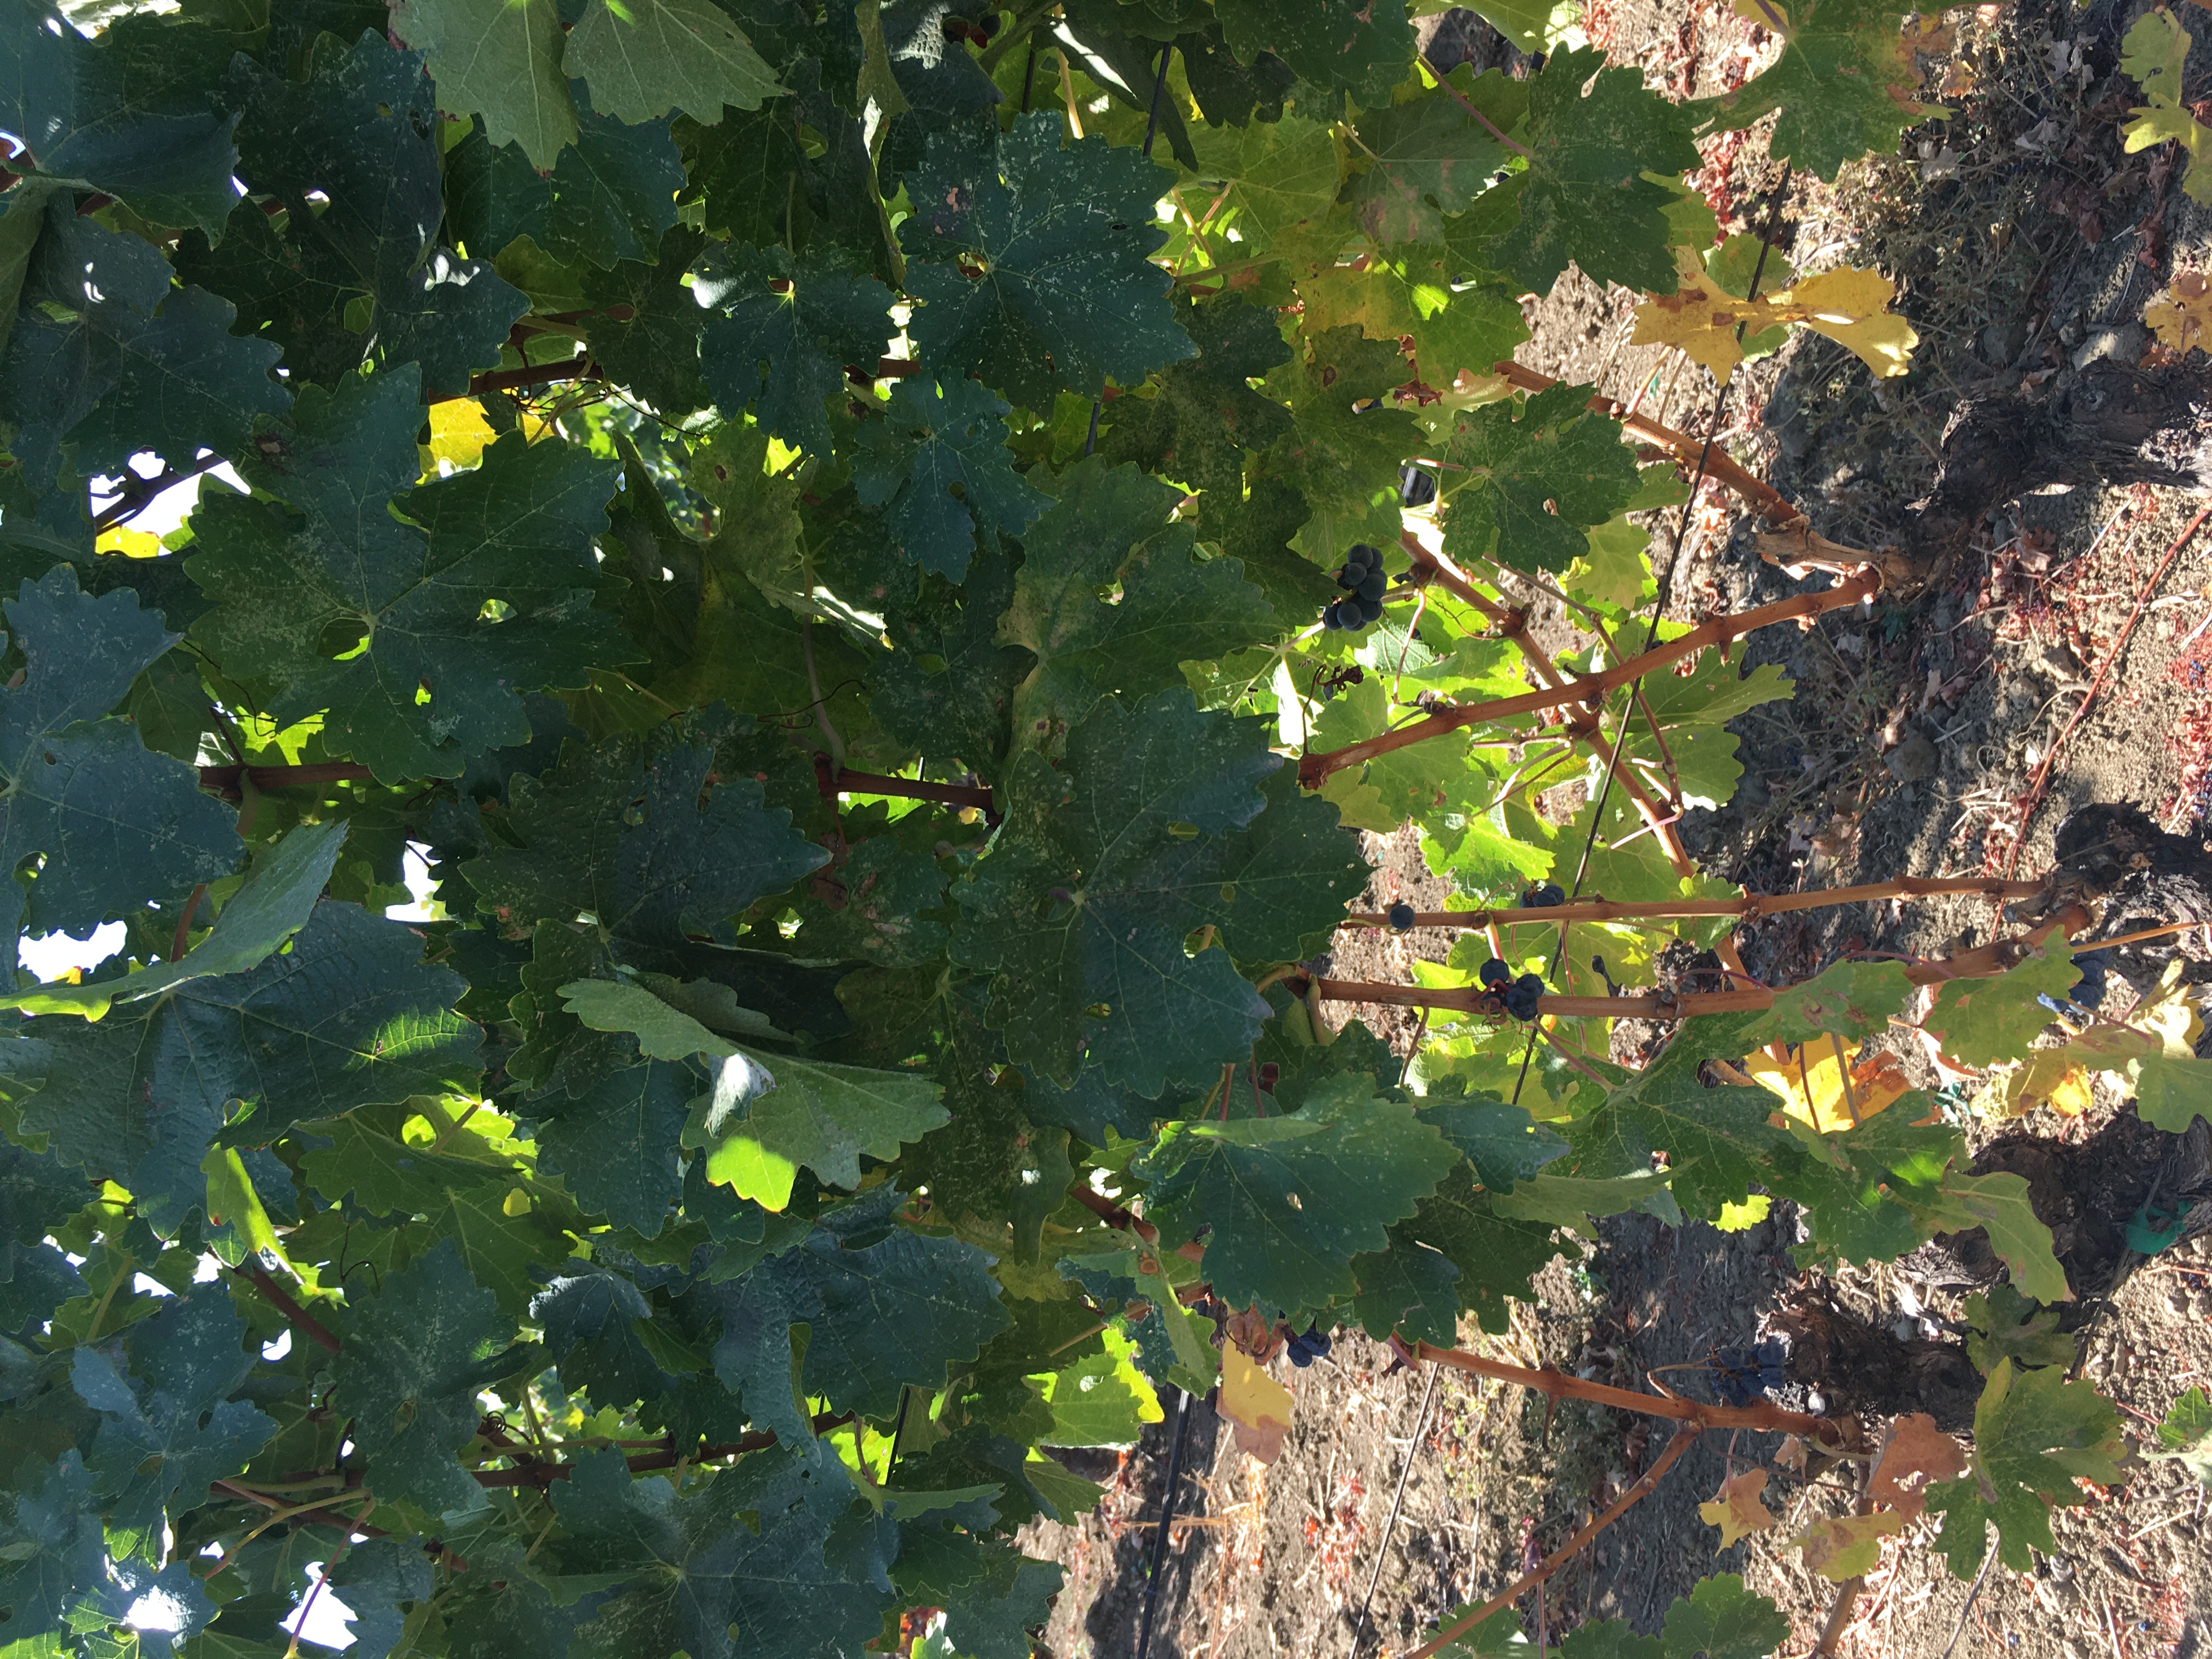
Label: No Virus